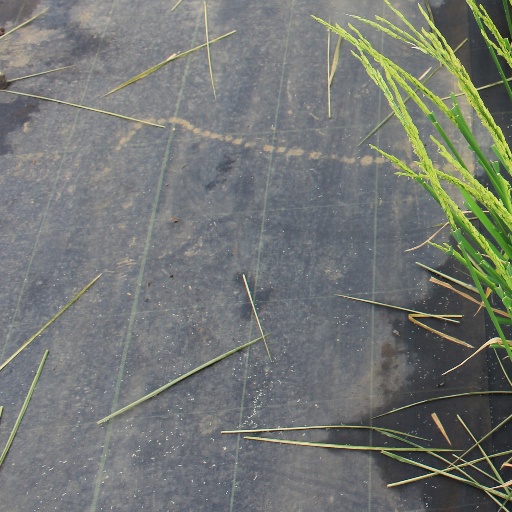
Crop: rice